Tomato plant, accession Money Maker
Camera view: vertical (180 deg); turntable rotation: 30 degrees
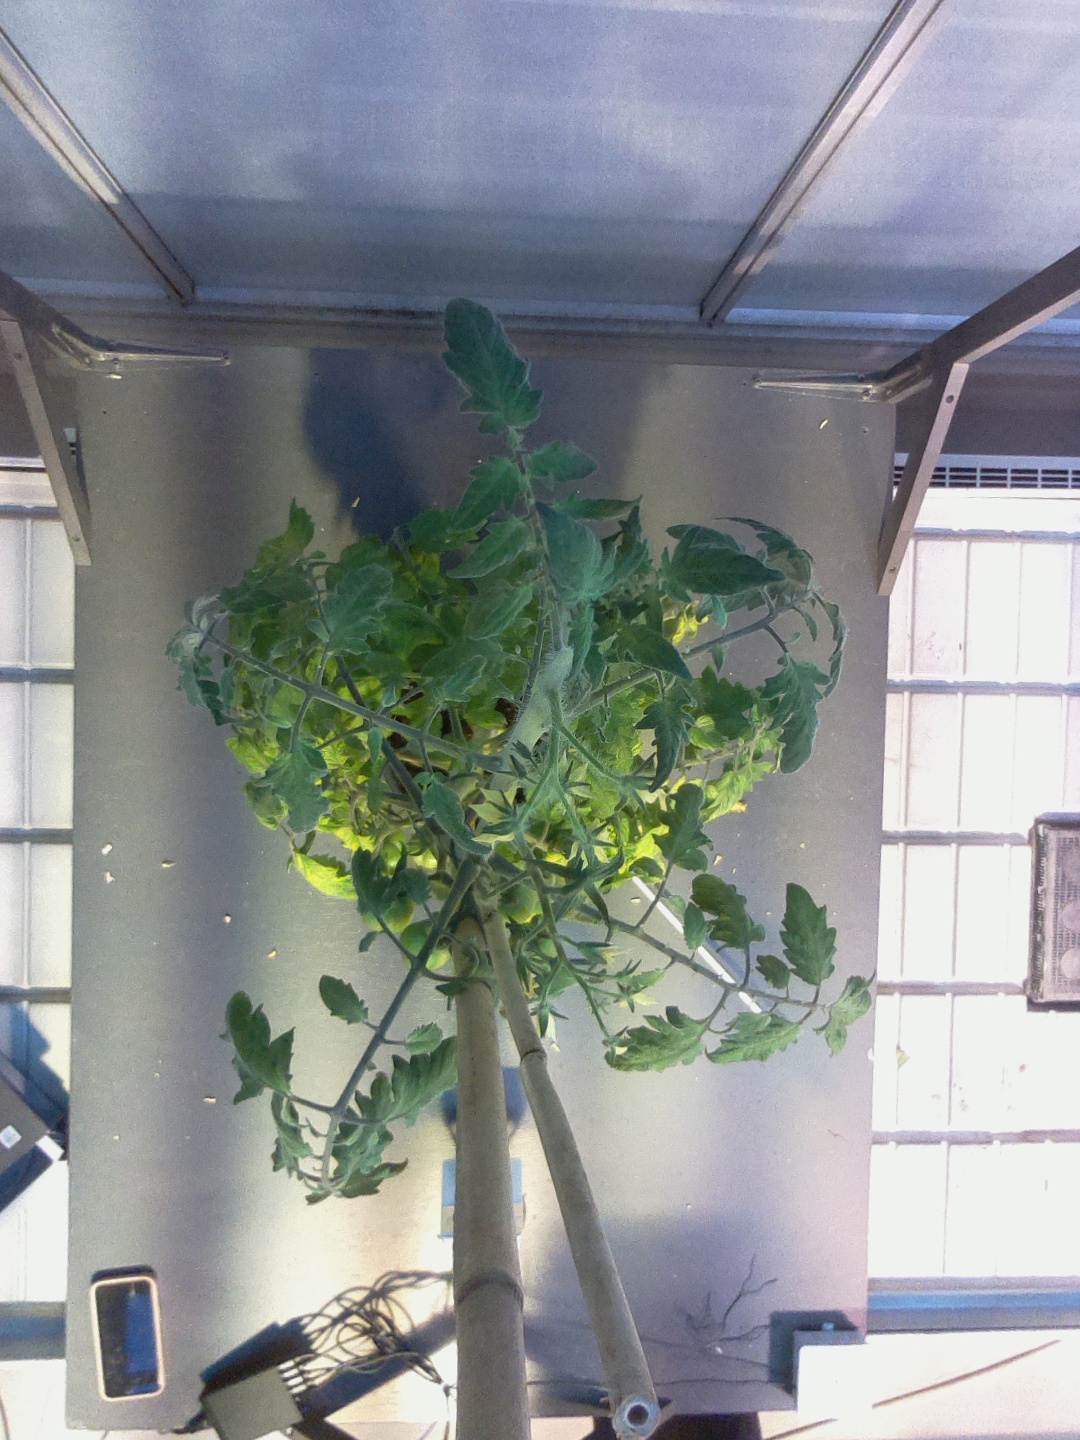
BBCH growth stage 73: 30%-40% of final fruit size